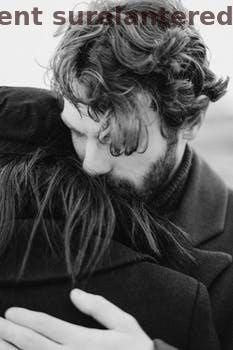
Label: Watermark